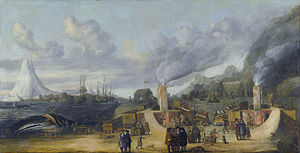
Smeerenburg
En hvalfangerstation i Spitsbergen. Maleri af Cornelis de Man (1639), baseret på et maleri af en "Dansk hvalfangststation" af ABR Speeck (1634).
Hvalfangerbyen Smeerenburg lå på Amsterdamøen på Svalbards nordvestligste del. Byen blev startet af dansk-norske og hollandske hvalfangere i 1619.